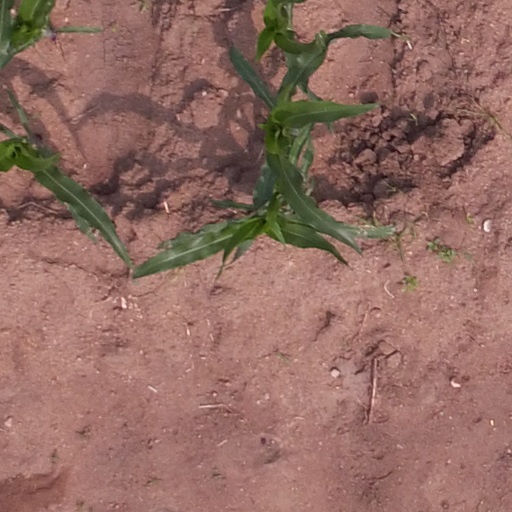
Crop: maize; corn